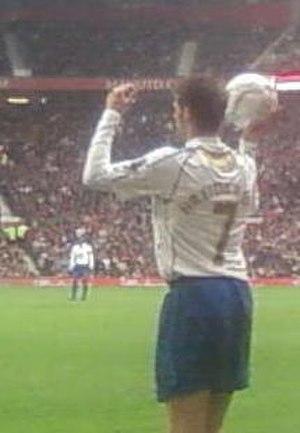
Hermann Hreiðarsson est un footballeur et entraîneur islandais né le 11 juillet 1974 à Reykjavik. Il jouait au poste de défenseur.